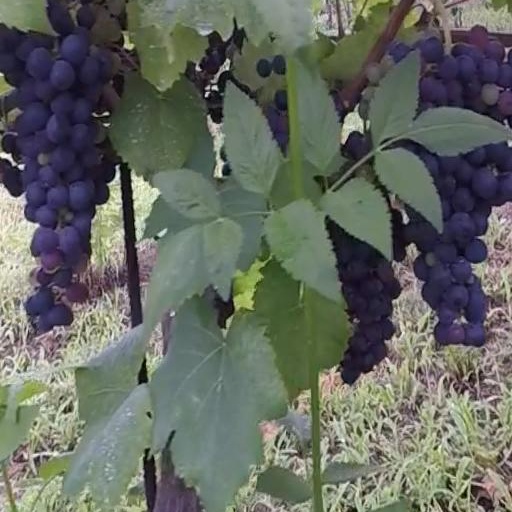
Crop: grape